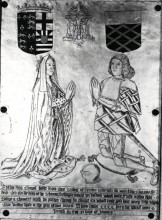
แอนน์แห่งยอร์ก ดัชเชสแห่งเอ็กซิเตอร์

ไฟล์:Anne of York and Sir Thomas St. Leger.jpg|thumb|ภาพแอนน์กับธอมัส เซนต์เลเกอร์ สามีคนที่สองบนอนุสรณ์ทองเหลืองในโบสถ์น้อยเซนต์จอร์จ ปราสาทวินด์เซอร์
แอนน์แห่งยอร์ก () หรือ แอนน์ แพลนทาเจเนต () เป็นพระขนิษฐาของสองกษัตริย์อังกฤษ คือ พระเจ้าเอ็ดเวิร์ดที่ 4 แห่งอังกฤษ|พระเจ้าเอ็ดเวิร์ดที่ 4 และพระเจ้าริชาร์ดที่ 3 แห่งอังกฤษ|พระเจ้าริชาร์ดที่ 3 เธอมีความเกี่ยวพันทางสายเลือดทั้งกับราชวงศ์ยอร์กและราชวงศ์แลงคัสเตอร์ และเป็นตัวละครสำคัญในสงครามดอกกุหลาบ
== สายตระกูล ==
แอนน์แห่งยอร์กเกิดเมื่อวันที่ 10 สิงหาคม ค.ศ. 1439 ที่ปราสาทฟอเธอริงเกย์ในนอร์แทมป์ตันเชอร์ โดยเธอเป็นธิดาของเซซิลี เนวิลล์ ดัชเชสแห่งยอร์ก|เซซิลี เนวิลล์กับริชาร์ด แพลนแทเจเนต ดยุกที่ 3 แห่งยอร์ก|ริชาร์ด แพลนทาเจเนต ดยุคที่ 3 แห่งยอร์กซึ่งอาจไม่อยู่ในช่วงที่เธอเกิด
เซซิลี เนวิลล์ มารดาของแอนน์เป็นธิดาของราล์ฟ เนวิลล์ เอิร์ลแห่งเวสต์มอร์แลนด์กับโจน โบฟอร์ต เคานเตสแห่งเวสต์มอร์แลนด์|โจน โบฟอร์ต ภรรยาคนที่สองซึ่งเป็นธิดาตามกฎหมายของจอห์นแห่งกอนต์ ดยุกที่ 1 แห่งแลงแคสเตอร์|จอห์นแห่งกอนท์ ดยุคแห่งแลงคัสเตอร์ บรรพบุรุษของราชวงศ์แลงคัสเตอร์ซึ่งเป็นพระโอรสของพระเจ้าเอ็ดเวิร์ดที่ 3 แห่งอังกฤษ มารดาของโจน โบฟอร์ตคือแคทเธอรีน สวีนฟอร์ด ดัชเชสแห่งยอร์ก|แคทเธอรีน สวีนฟอร์ด ชายาคนที่สามของจอห์น
ริชาร์ด ดยุคที่ 3 แห่งยอร์ก บิดาของแอนน์เป็นบุตรชายของริชาร์ดแห่งคอนิสบะระ เอิร์ลที่ 4 แห่งแคมบริดจ์ซึ่งเป็นบุตรชายของเอ็ดมันด์แห่งแลงลีย์ ดยุกที่ 1 แห่งยอร์ก|เอ็ดมันด์แห่งแลงลีย์ ดยุคที่ 1 แห่งยอร์ก บรรพบุรุษของราชวงศ์ยอร์กซึ่งเป็นพระโอรสคนที่สี่ของพระเจ้าเอ็ดเวิร์ดที่ 3 แห่งอังกฤษ มารดาของริชาร์ดคือแอนน์ เดอ มอร์ติเมอร์|แอนน์ มอร์ติเมอร์ ธิดาของโรเจอร์ มอร์ติเมอร์ เอิร์ลที่ 4 แห่งมาร์ชและเป็นเหลนของไลโอเนลแห่งแอนต์เวิร์ป ดยุกที่ 1 แห่งแคลเรนซ์|ไลโอเนลแห่งแอนต์เวิร์ป ดยุคแห่งแคลเรนซ์ซึ่งเป็นพระโอรสอีกคนของพระเจ้าริชาร์ดที่ 3 แห่งอังกฤษ
แอนน์มีพี่น้องมากถึง 12 คน แต่มีเพียงบางคนที่มีชีวิตอยู่จนถึงวัยผู้ใหญ่ พี่น้องของแอนน์สองคนต่อมาได้ขึ้นครองราชย์เป็นกษัตริย์แห่งอังกฤษ คือ พระเจ้าเอ็ดเวิร์ดที่ 4 และพระเจ้าริชาร์ดที่ 3
== ดัชเชสแห่งเอ็กซิเตอร์ ==
ในวัย 8 ปีแอนน์ได้สมรสครั้งแรกกับเฮนรี ฮอลแลนด์วัย 17 ปีในปี ค.ศ. 1447 โดยปกติแล้วภรรยาวัยเยาว์จะถูกส่งไปอาศัยอยู๋ในครัวเรือนของสามี แต่เฮนรีกลับเป็นฝ่ายมาอาศัยอยู่กับครอบครัวของแอนน์ในปราสาทฟอเธอริงเกย์ เก้าปีต่อมาเมื่อแอนน์มีอายุได้ 17 ปีการสมรสถูกทำให้สมบูรณ์
สามีของแอนน์ดำรงยศเป็นดยุคที่ 3 แห่งเอกซีเตอร์และเป็นพันธมิตรของฝ่ายแลงคัสเตอร์ เขาเป็นผู้บัญชาการที่สมรภูมิเวกฟิลด์ในเซนต์อัลบันส์และประสบความสำเร็จในการต่อสู้กับครอบครัวของแอนน์ซึ่งเป็นฝ่ายยอร์ก บิดาและเอ็ดมันด์ น้องชายของแอนน์ถูกสังหารในสมรภูมิดังกล่าว ทว่าที่สมรภูมิทาวตันซึ่งฮอลแลนด์เป็นผู้บัญชาการเช่นกันเขากลับพ่ายแพ้และถูกขับไล่ออกจากประเทศ เมื่อเอ็ดเวิร์ด พี่น้องของแอนน์ขึ้นครองราชย์เป็นพระเจ้าเอ็ดเวิร์ดที่ 4 พระองค์ได้มอบสิทธิ์ในการควบคุมทรัพย์สินที่ดินของฮอลแลนด์ให้แก่แอนน์ในปี ค.ศ. 1460 ทั้งคู่แยกทางกันอย่างเป็นทางการในปี ค.ศ. 1464 และหย่ากันในปี ค.ศ. 1472
แอนน์แห่งยอร์กกับเฮนรี ฮอลแลนด์มีธิดาด้วยกันหนึ่งคน คือ
* แอนน์ ฮอล์แลนด์ (เกิด ค.ศ. 1455) สมรสกับธอมัส เกรย์ มาควิสที่ 1 แห่งดอร์เซ็ต บุตรของของเอลิซาเบธ วูดวิลล์ พระมเหสีของพระเจ้าเอ็ดเวิร์ดที่ 4 ที่เกิดจากสามีคนแรก เมื่อพระเจ้าเอ็ดเวิร์ดมอบสิทธิ์ในการควบคุมทรัพย์สินที่ดินของฮอลแลนด์ให้แก่แอนน์แห่งยอร์ก ทรัพย์สินที่ดินดังกล่าวตกเป็นของแอนน์ ฮอลแลนด์ แต่เธอเสียชีวิตก่อนมารดาโดยไร้บุตรธิดา
== การเสียชีวิต ==
แอนน์แห่งยอร์กสมรสครั้งที่สองกับธอมัส เซนต์เลเกอร์ในปี ค.ศ. 1474 ในปี ค.ศ. 1475 สามีคนแรกของเธอจมน้ำเสียชีวิตหลังตกจากเรือโดยมีข่าวลือว่าเป็นคำสั่งฆ่าของพระเจ้าเอ็ดเวิร์ดที่ 4 แอนน์กับธอมัสมีธิดาด้วยกันหนึ่งคน คือ
* แอนน์ เซนต์เลเกอร์ (เกิด ค.ศ. 1476) ถูกจับทำสัญญาสมรสตั้งแต่อายุ 16 สัปดาห์กับธอมัส เกรย์ หลานชายของเอลิซาเบธ วูดวิลล์และบุตรชายของสามีม่ายของแอนน์ ฮอลแลนด์ พี่สาวต่างบิดาของแอนน์ เซนต์เลเกอร์ แต่สุดท้ายเธอได้สมรสกับจอร์จ แมนเนอร์ บารอนเดอรอสที่ 12 หนึ่งในลูกหลานของแอนน์ เซนต์เลเกอร์ คือ ไดอานา เจ้าหญิงแห่งเวลส์|ไดอานาเจ้าหญิงแห่งเวลส์
แอนน์ถึงแก่อสัญกรรมด้วยภาวะแทรกซ้อนหลังการคลอดบุตรในเดือนมกราคม ค.ศ. 1476 ด้วยวัย 36 ปี ร่างของเธอถูกฝังที่โบสถ์น้อยเซนต์จอร์จในพระราชวังวินด์เซอร์|ปราสาทวินด์เซอร์ แอนน์ เซนต์เลเกอร์ ธิดาของเธอได้สืบทอดดินแดนเอ็กซิเตอร์ทั้งหมด
ในปี ค.ศ. 2012 มีการค้นพบสิ่งที่เข้าใจว่าร่างที่เหลืออยู่ของพระเจ้าริชาร์ดที่ 3 พี่น้องของแอนน์แห่งยอร์กในเมืองเลสเตอร์และถูกนำไปเปรียบเทียบดีเอ็นเอกับลูกหลานของแอนน์แห่งยอร์กที่สืบเชื้อสายมาจากแอนน์ เซนต์เลเกอร์จนยืนยันได้ว่าร่างดังกล่าวเป็นร่างของกษัตริย์ที่สิ้นพระชนม์ในสนามรบ
== อ้างอิง ==
* Who Was Anne of York? Sister of Two English Kings
* Anne of York – Duchess of Exeter: History of Royal Women
หมวดหมู่:บุคคลที่เกิดในปี พ.ศ. 1982
หมวดหมู่:บุคคลที่เสียชีวิตในปี พ.ศ. 2019
หมวดหมู่:ราชวงศ์ยอร์ก
หมวดหมู่:ดัชเชส
หมวดหมู่:เสียชีวิตจากการคลอดบุตร
หมวดหมู่:บุคคลในคริสต์ศตวรรษที่ 16